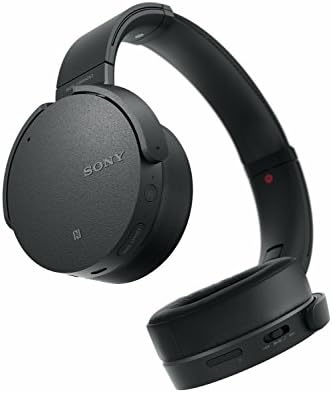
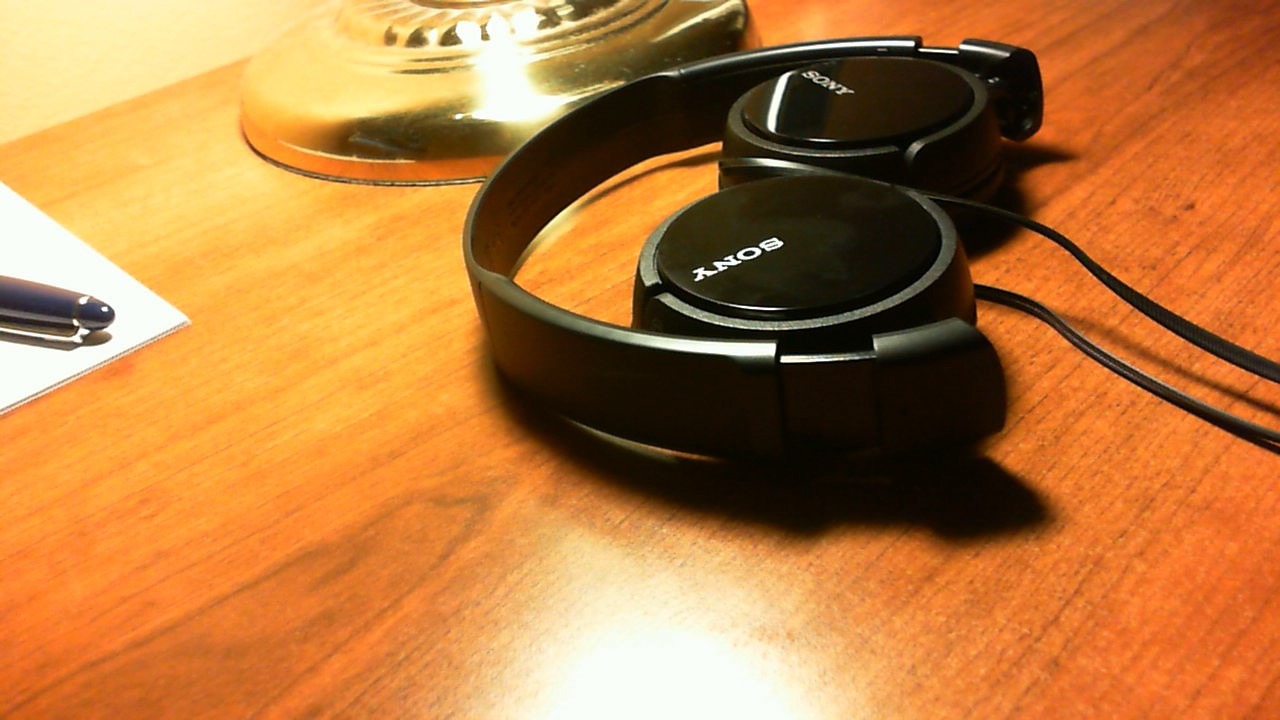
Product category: headphones
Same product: no